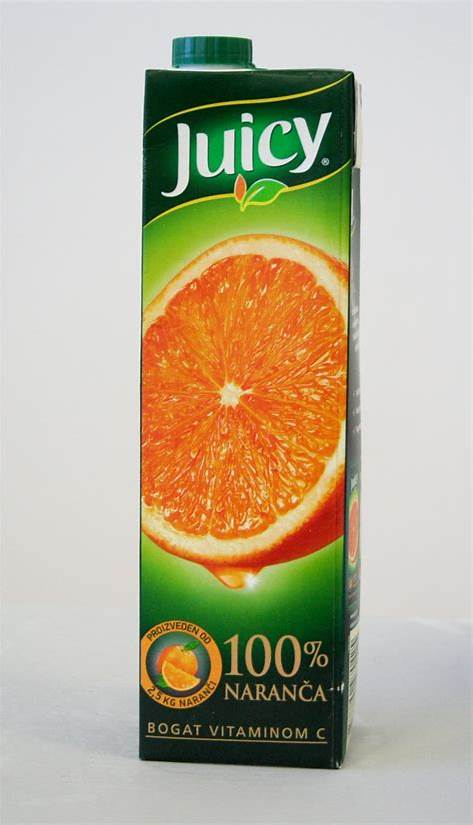
Waste category: cardboard